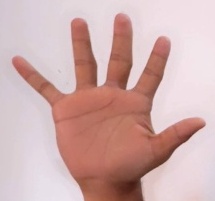
ASL sign: 5